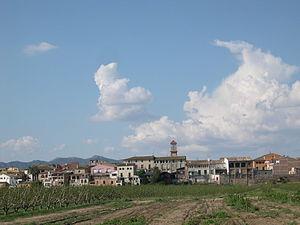
Benissanet est une commune de la province de Tarragone, en Catalogne, en Espagne, de la comarque de Ribera d’Ebre